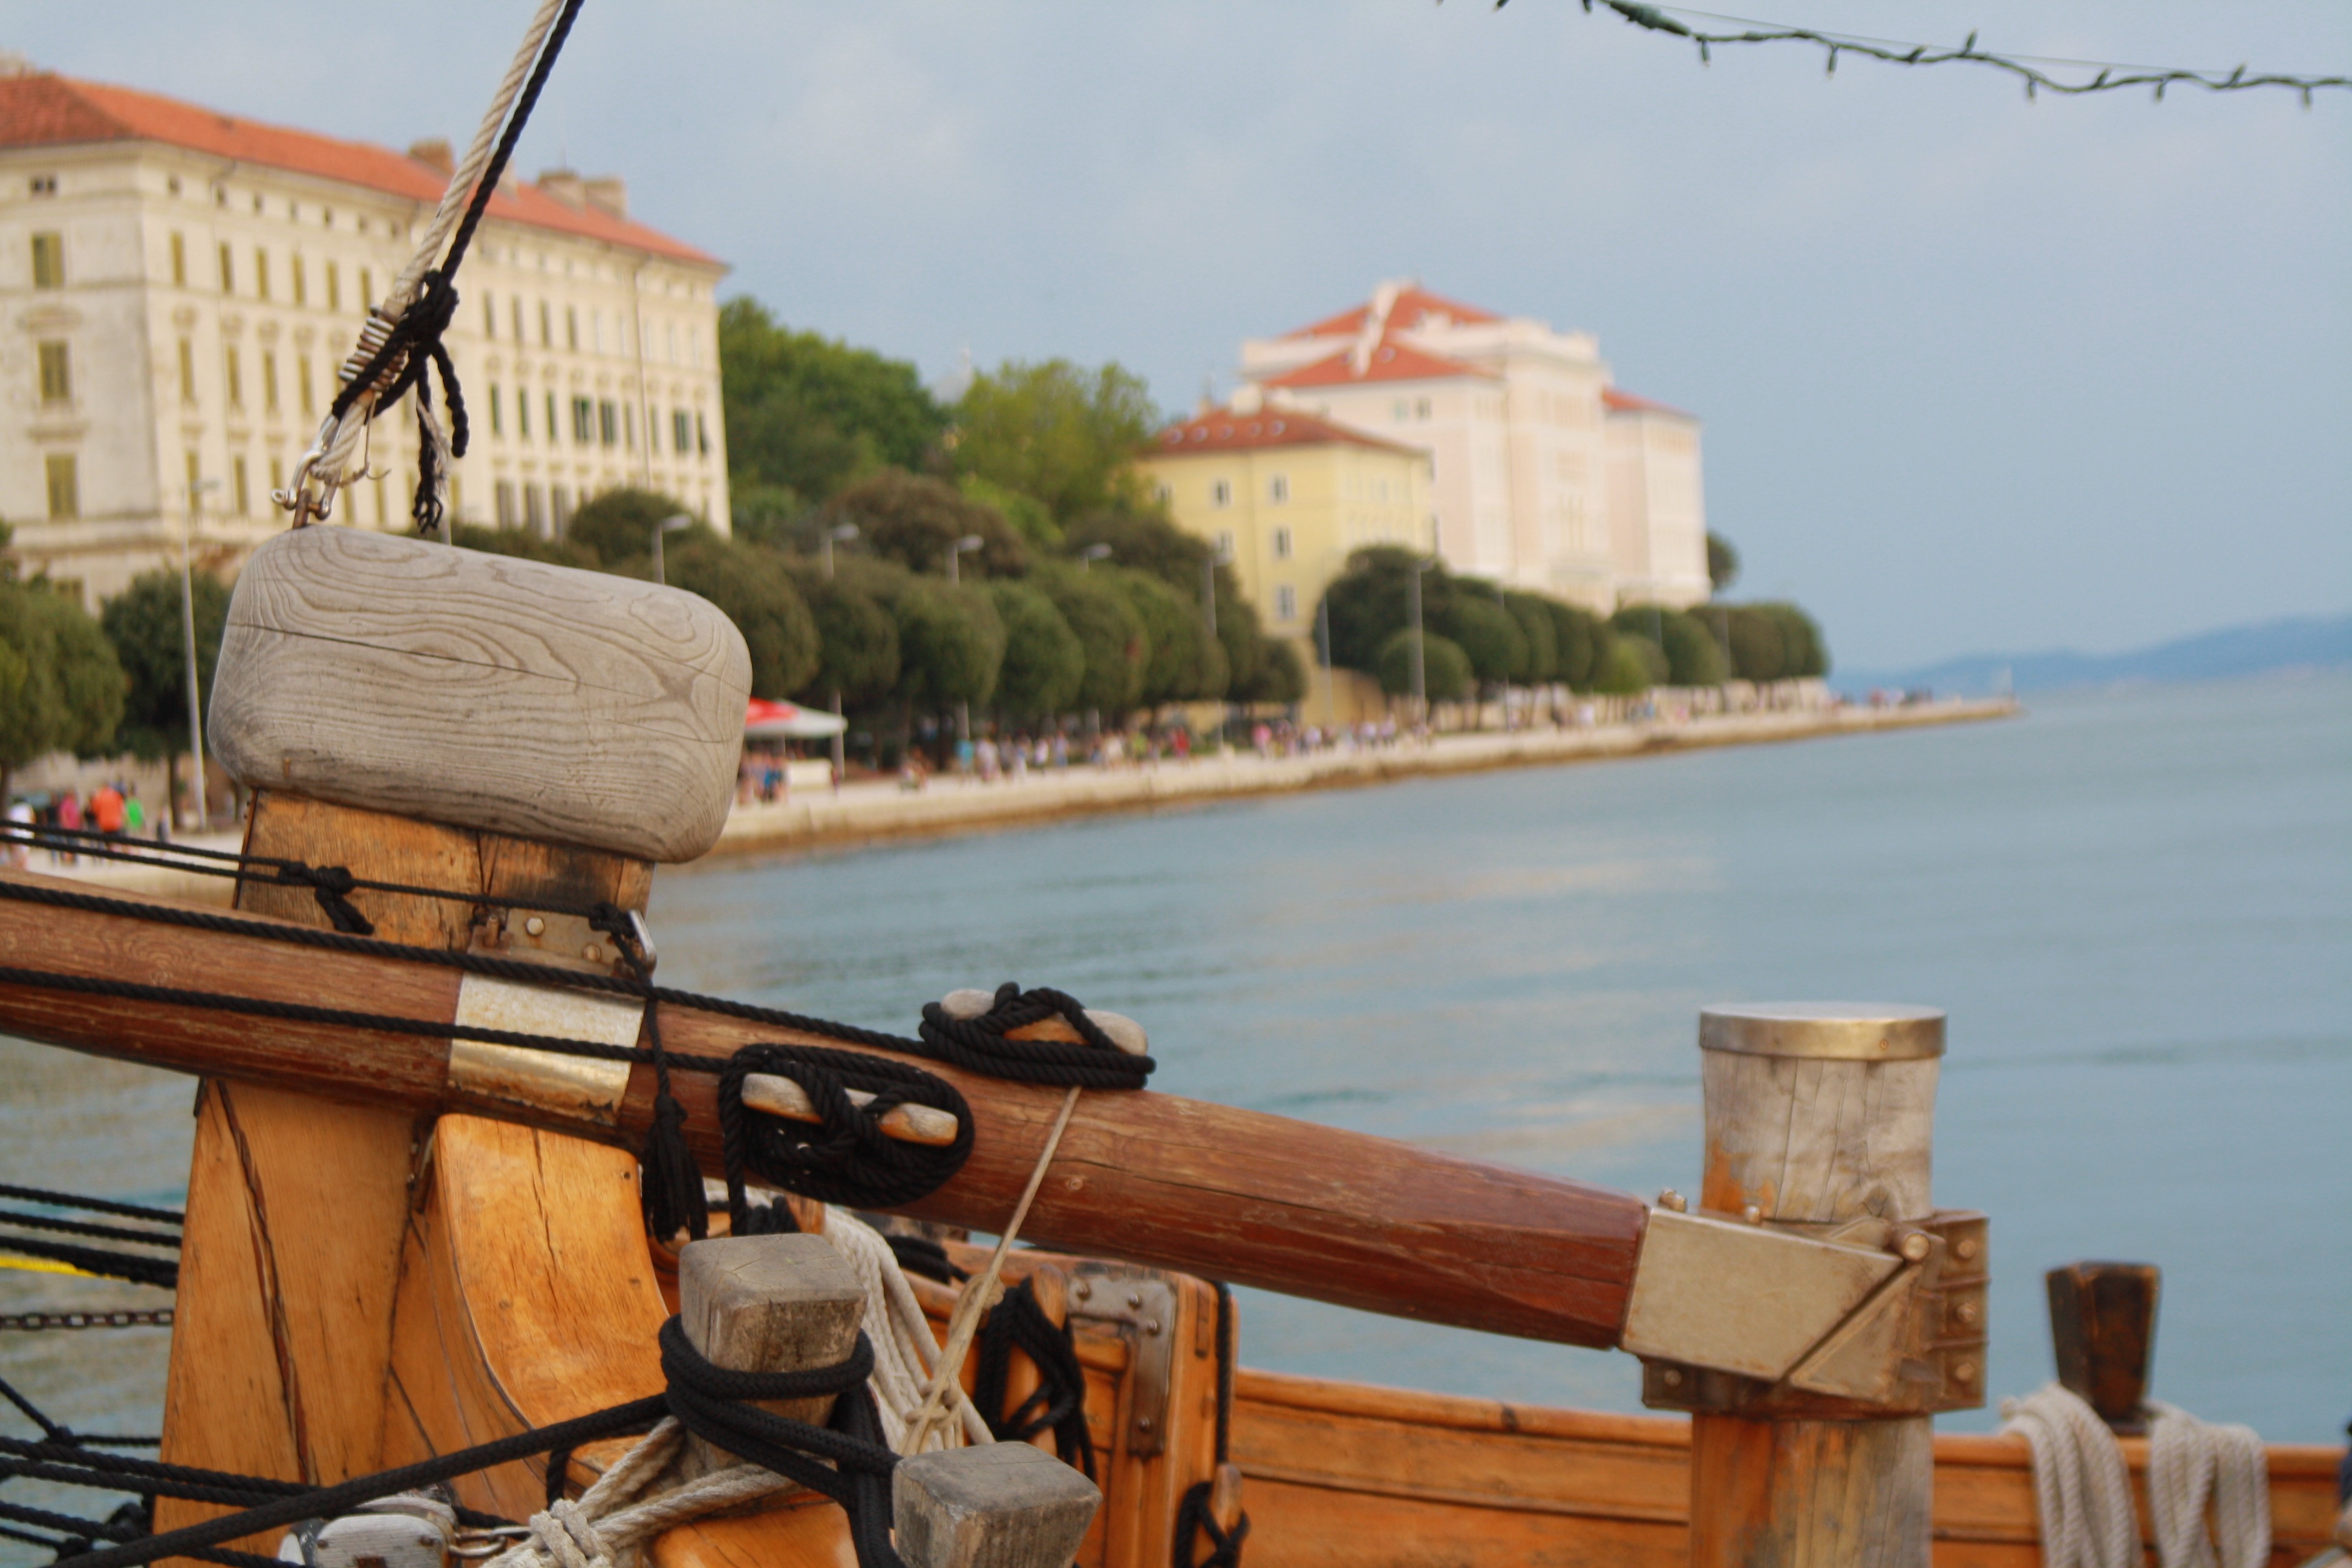
architecture, structure, wood, boat, building, vacation, construction, vehicle, sailing, landmark, exterior, modern, engineering, design, ships, sailing boat, architectural, architecture design, zadar